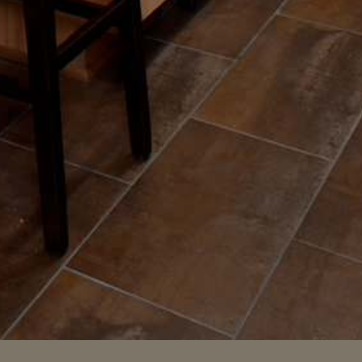
Material: tile